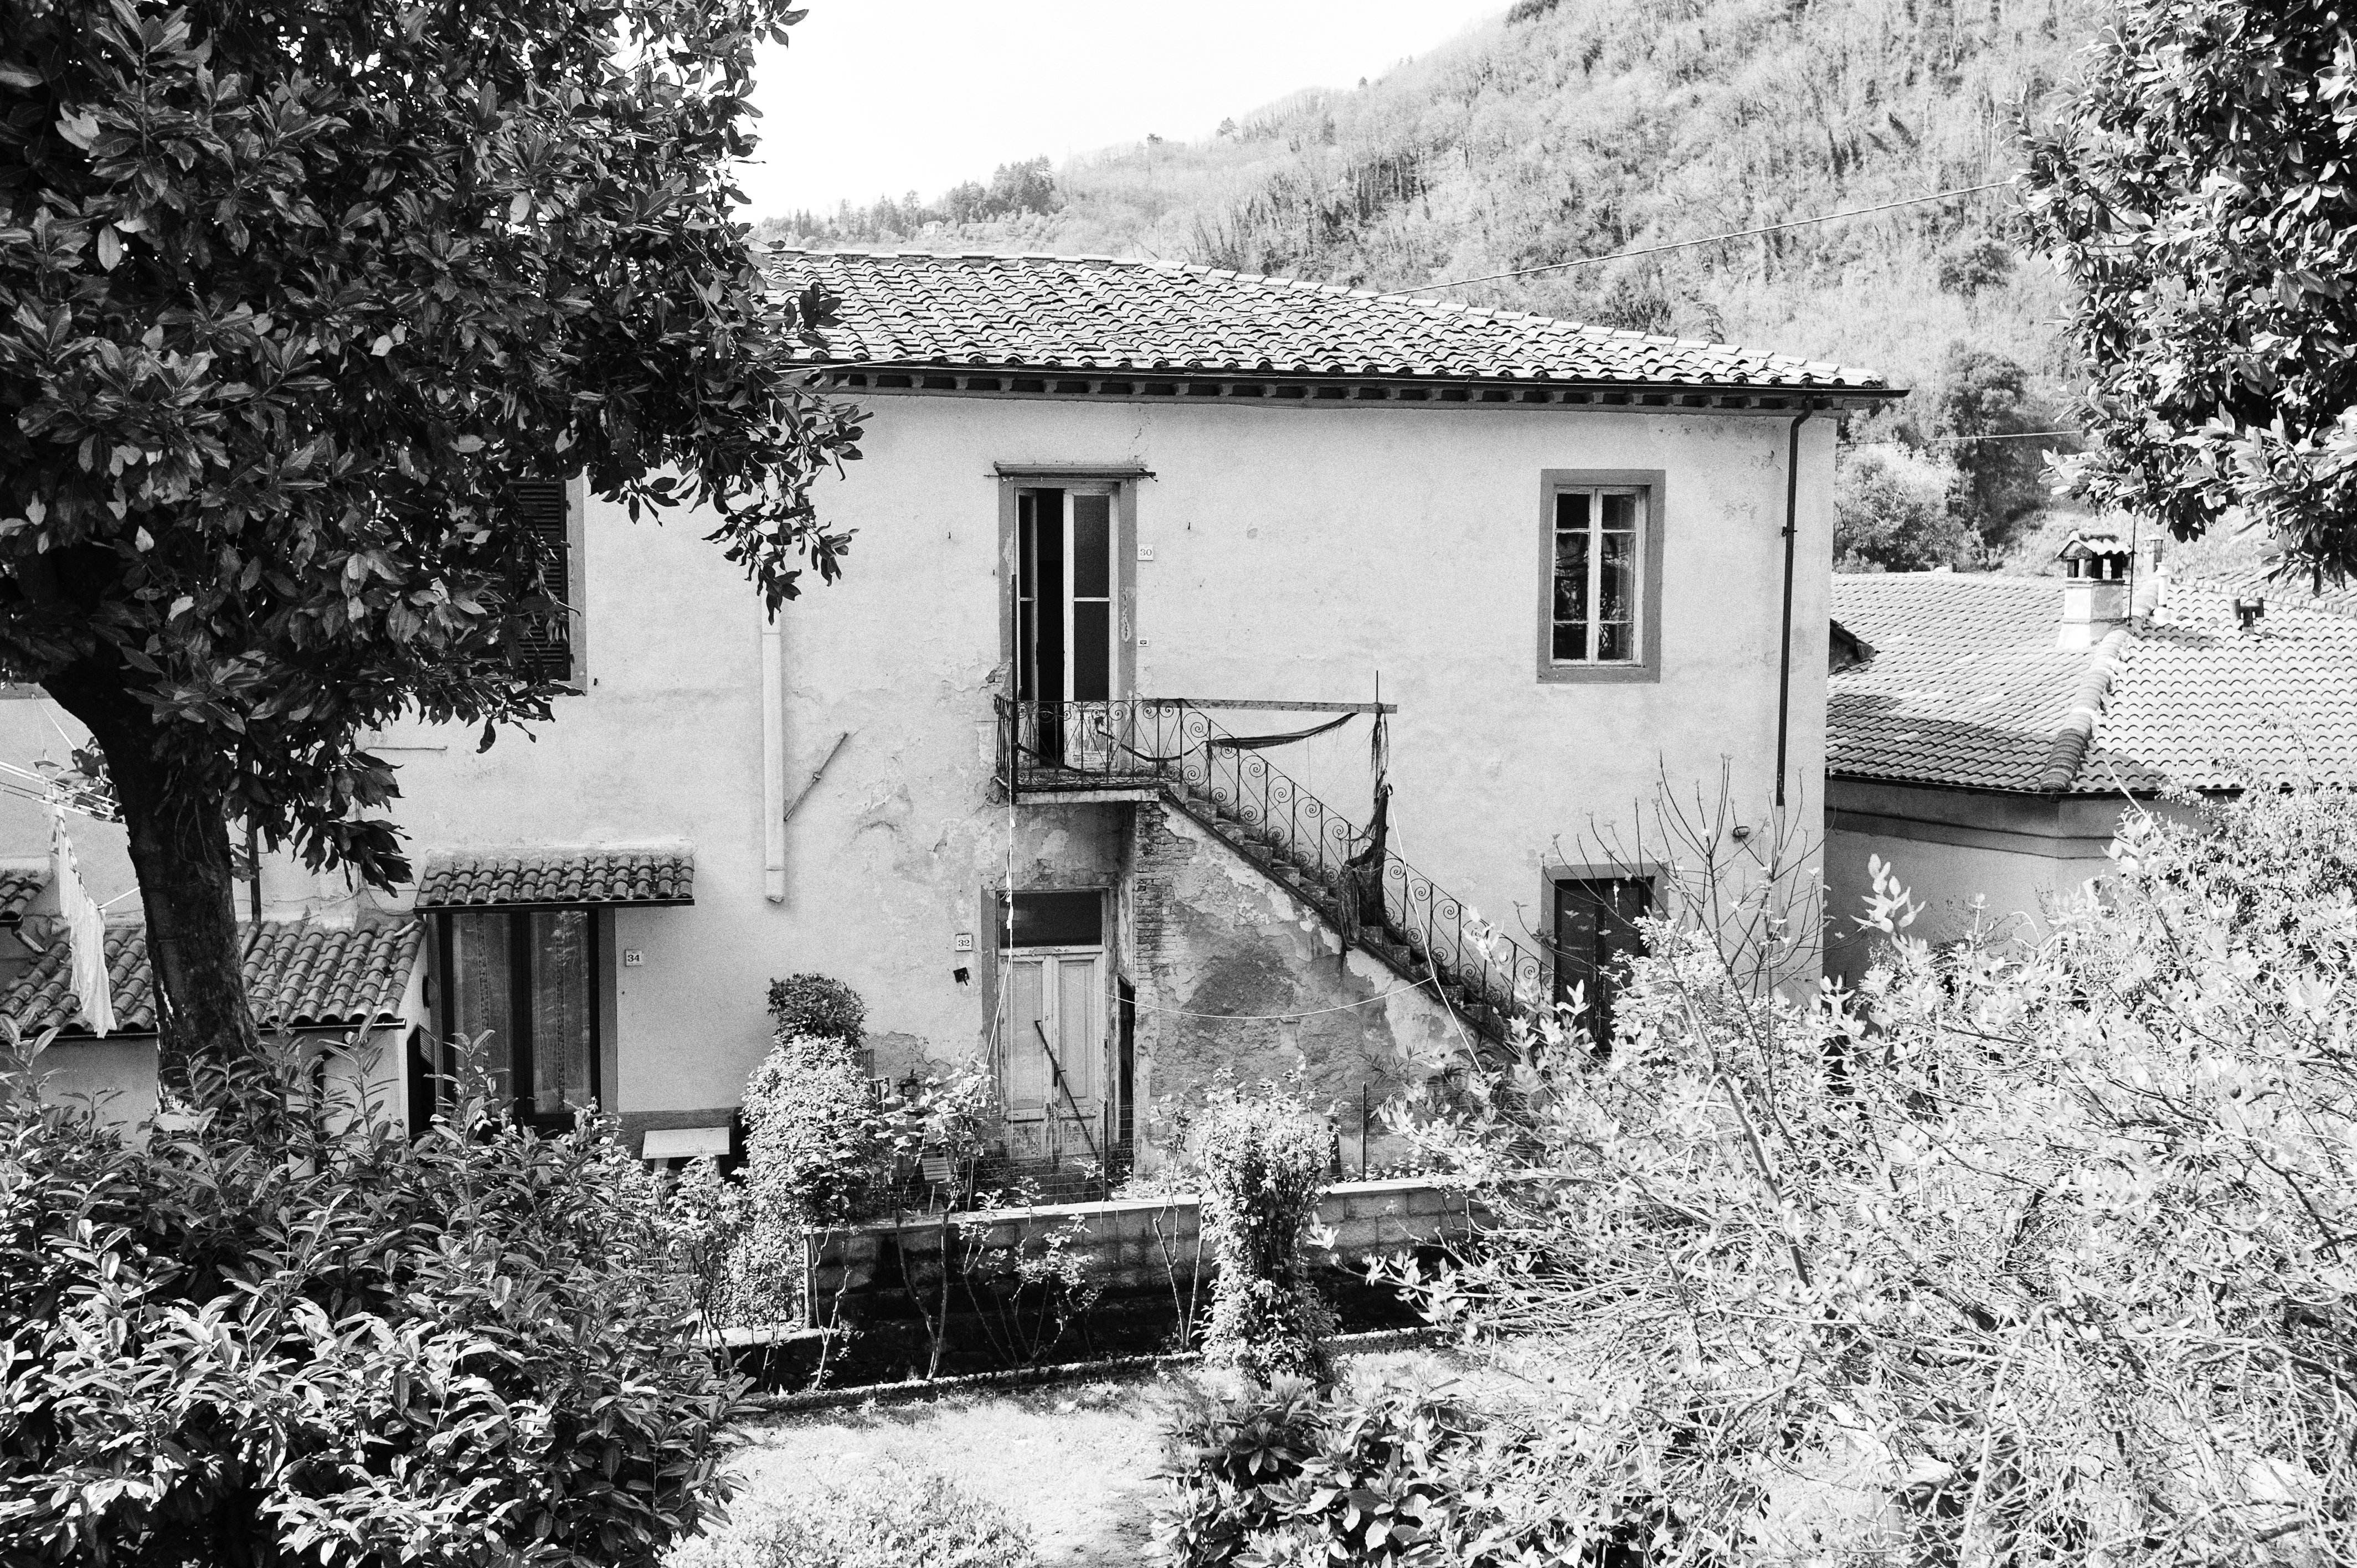
snow, winter, black and white, white, house, building, home, village, shack, cottage, italy, tuscany, monochrome, bw, blackandwhite, blackwhite, history, estate, bagnidilucca, rural area, monochrome photography, residential area